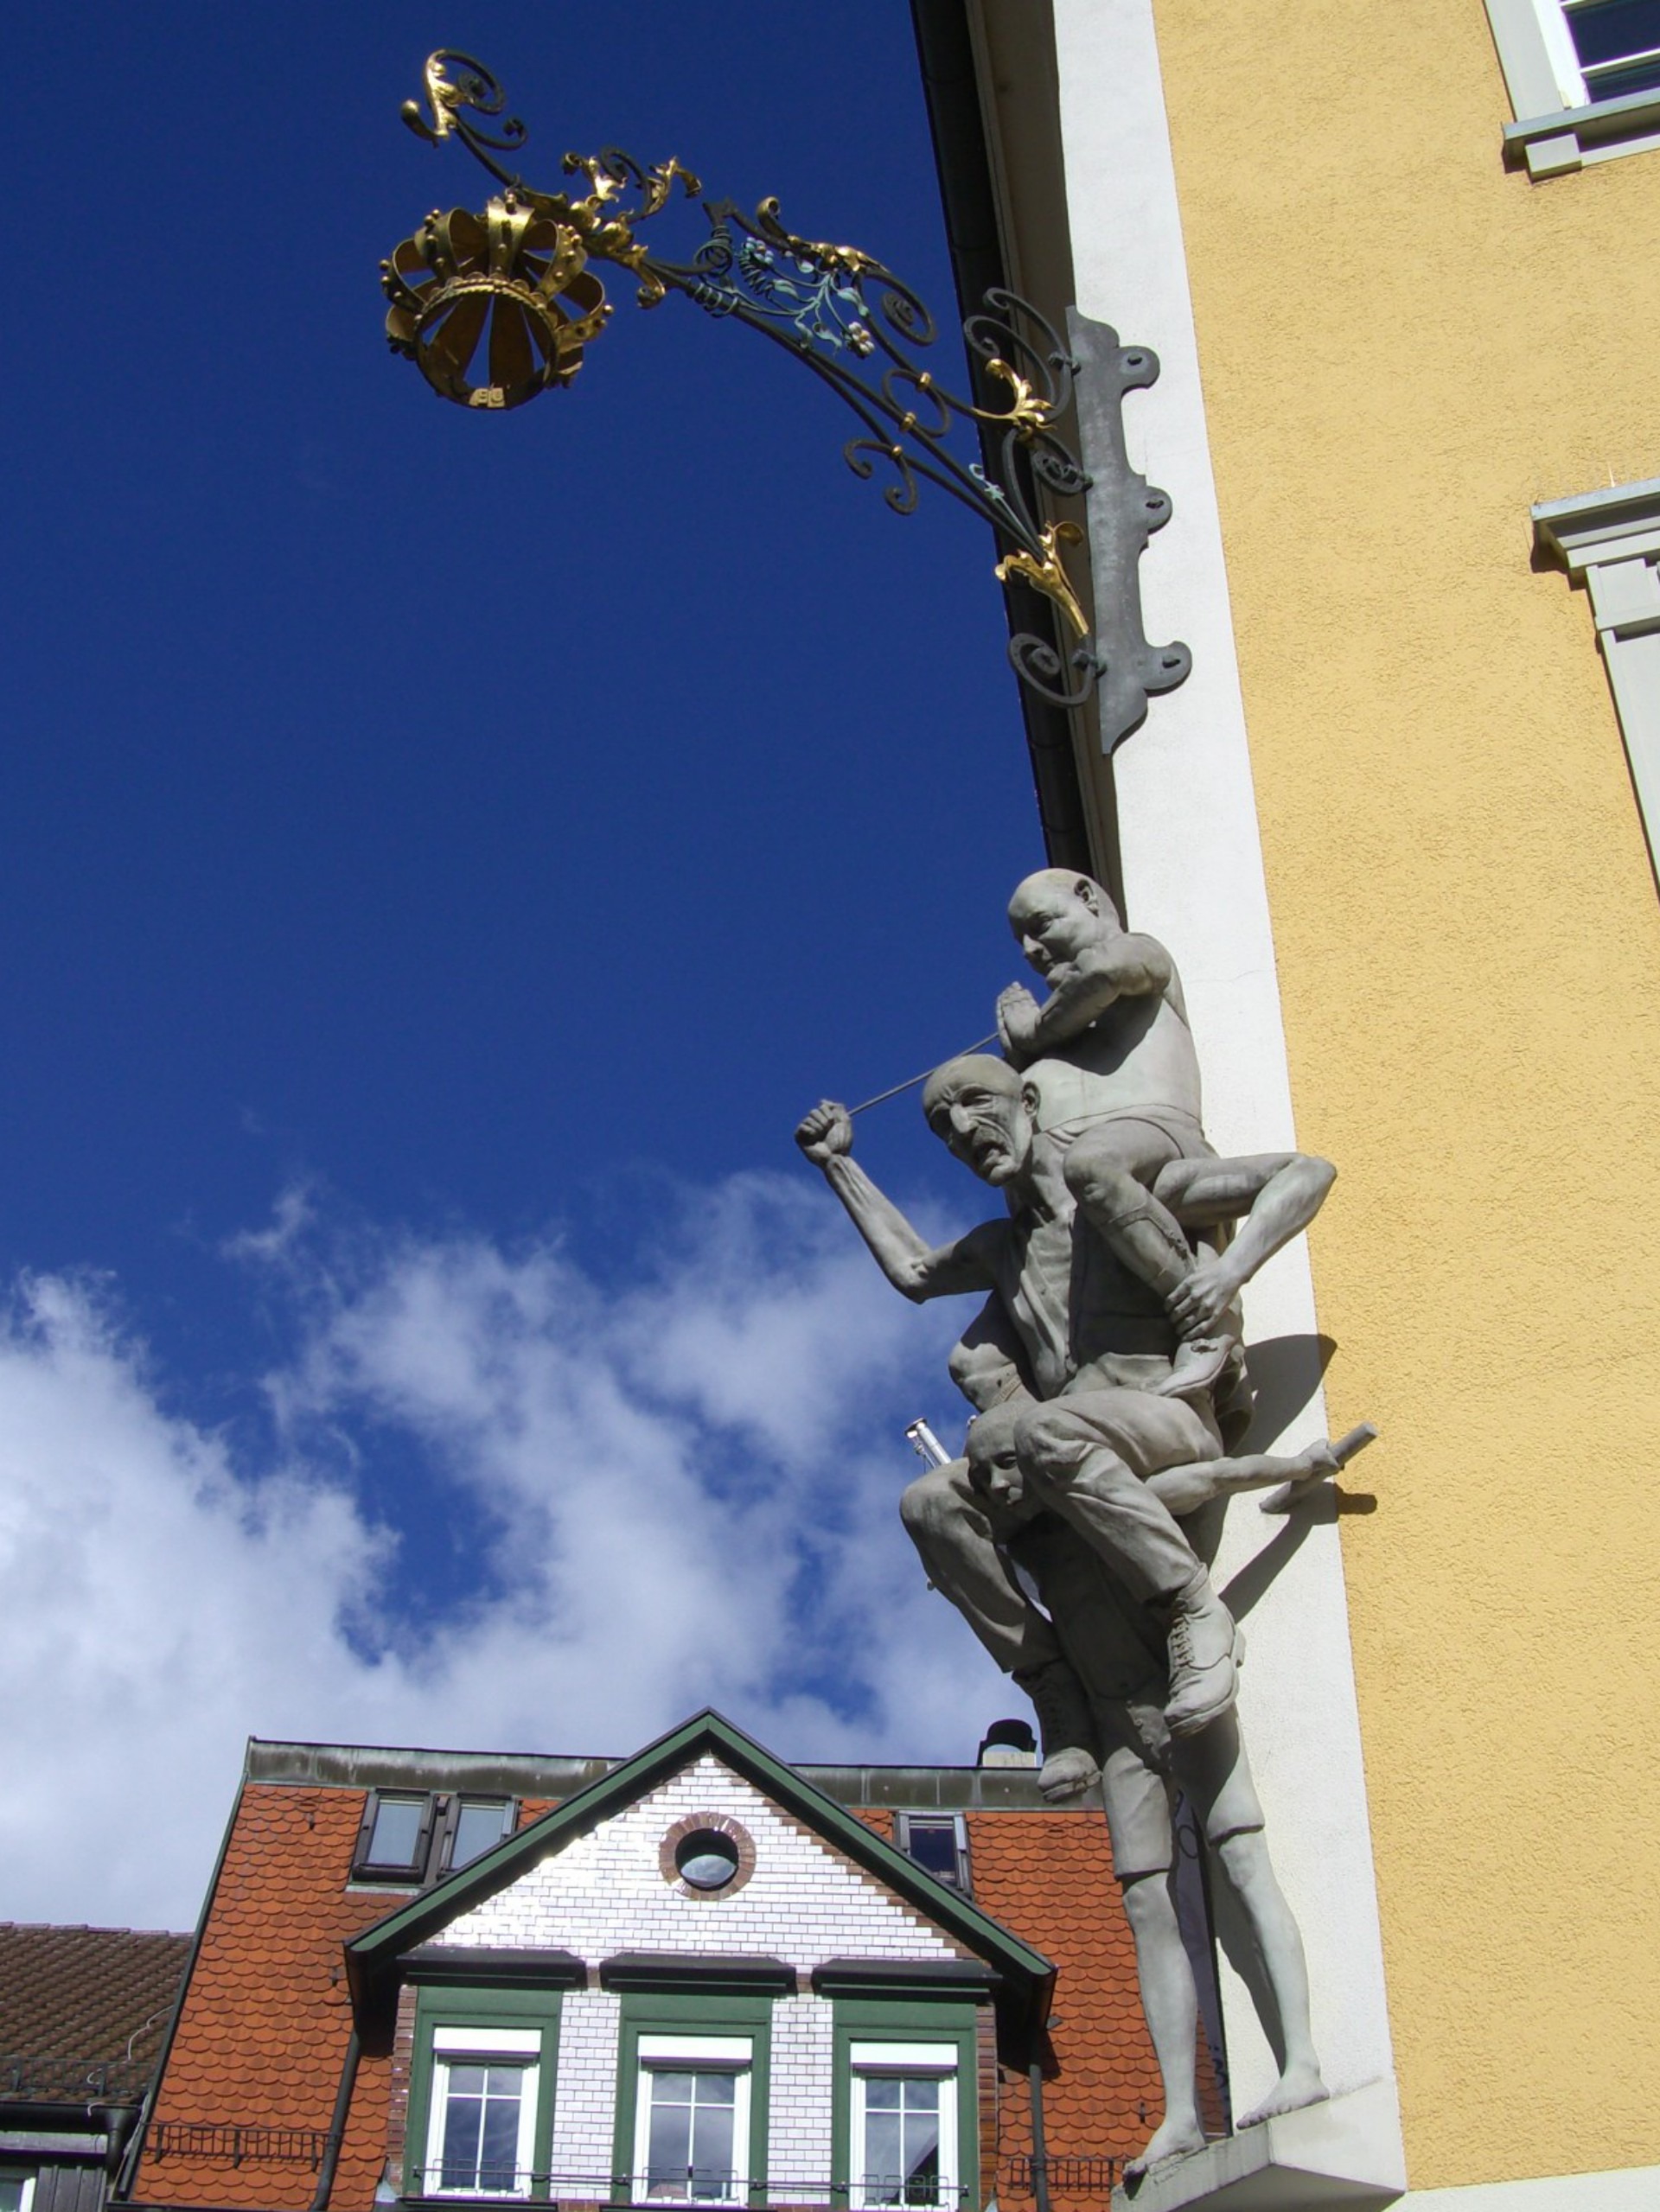
sky, stem, window, building, home, monument, statue, landmark, child, facade, blue, sculpture, art, cement, first, stone art, sculptor, gable, house roof, parson, servant, bay window, roof ridge, peter lenk, ravensburg, schwaben children, ravensburger kids market, hauseck, gasthof crown